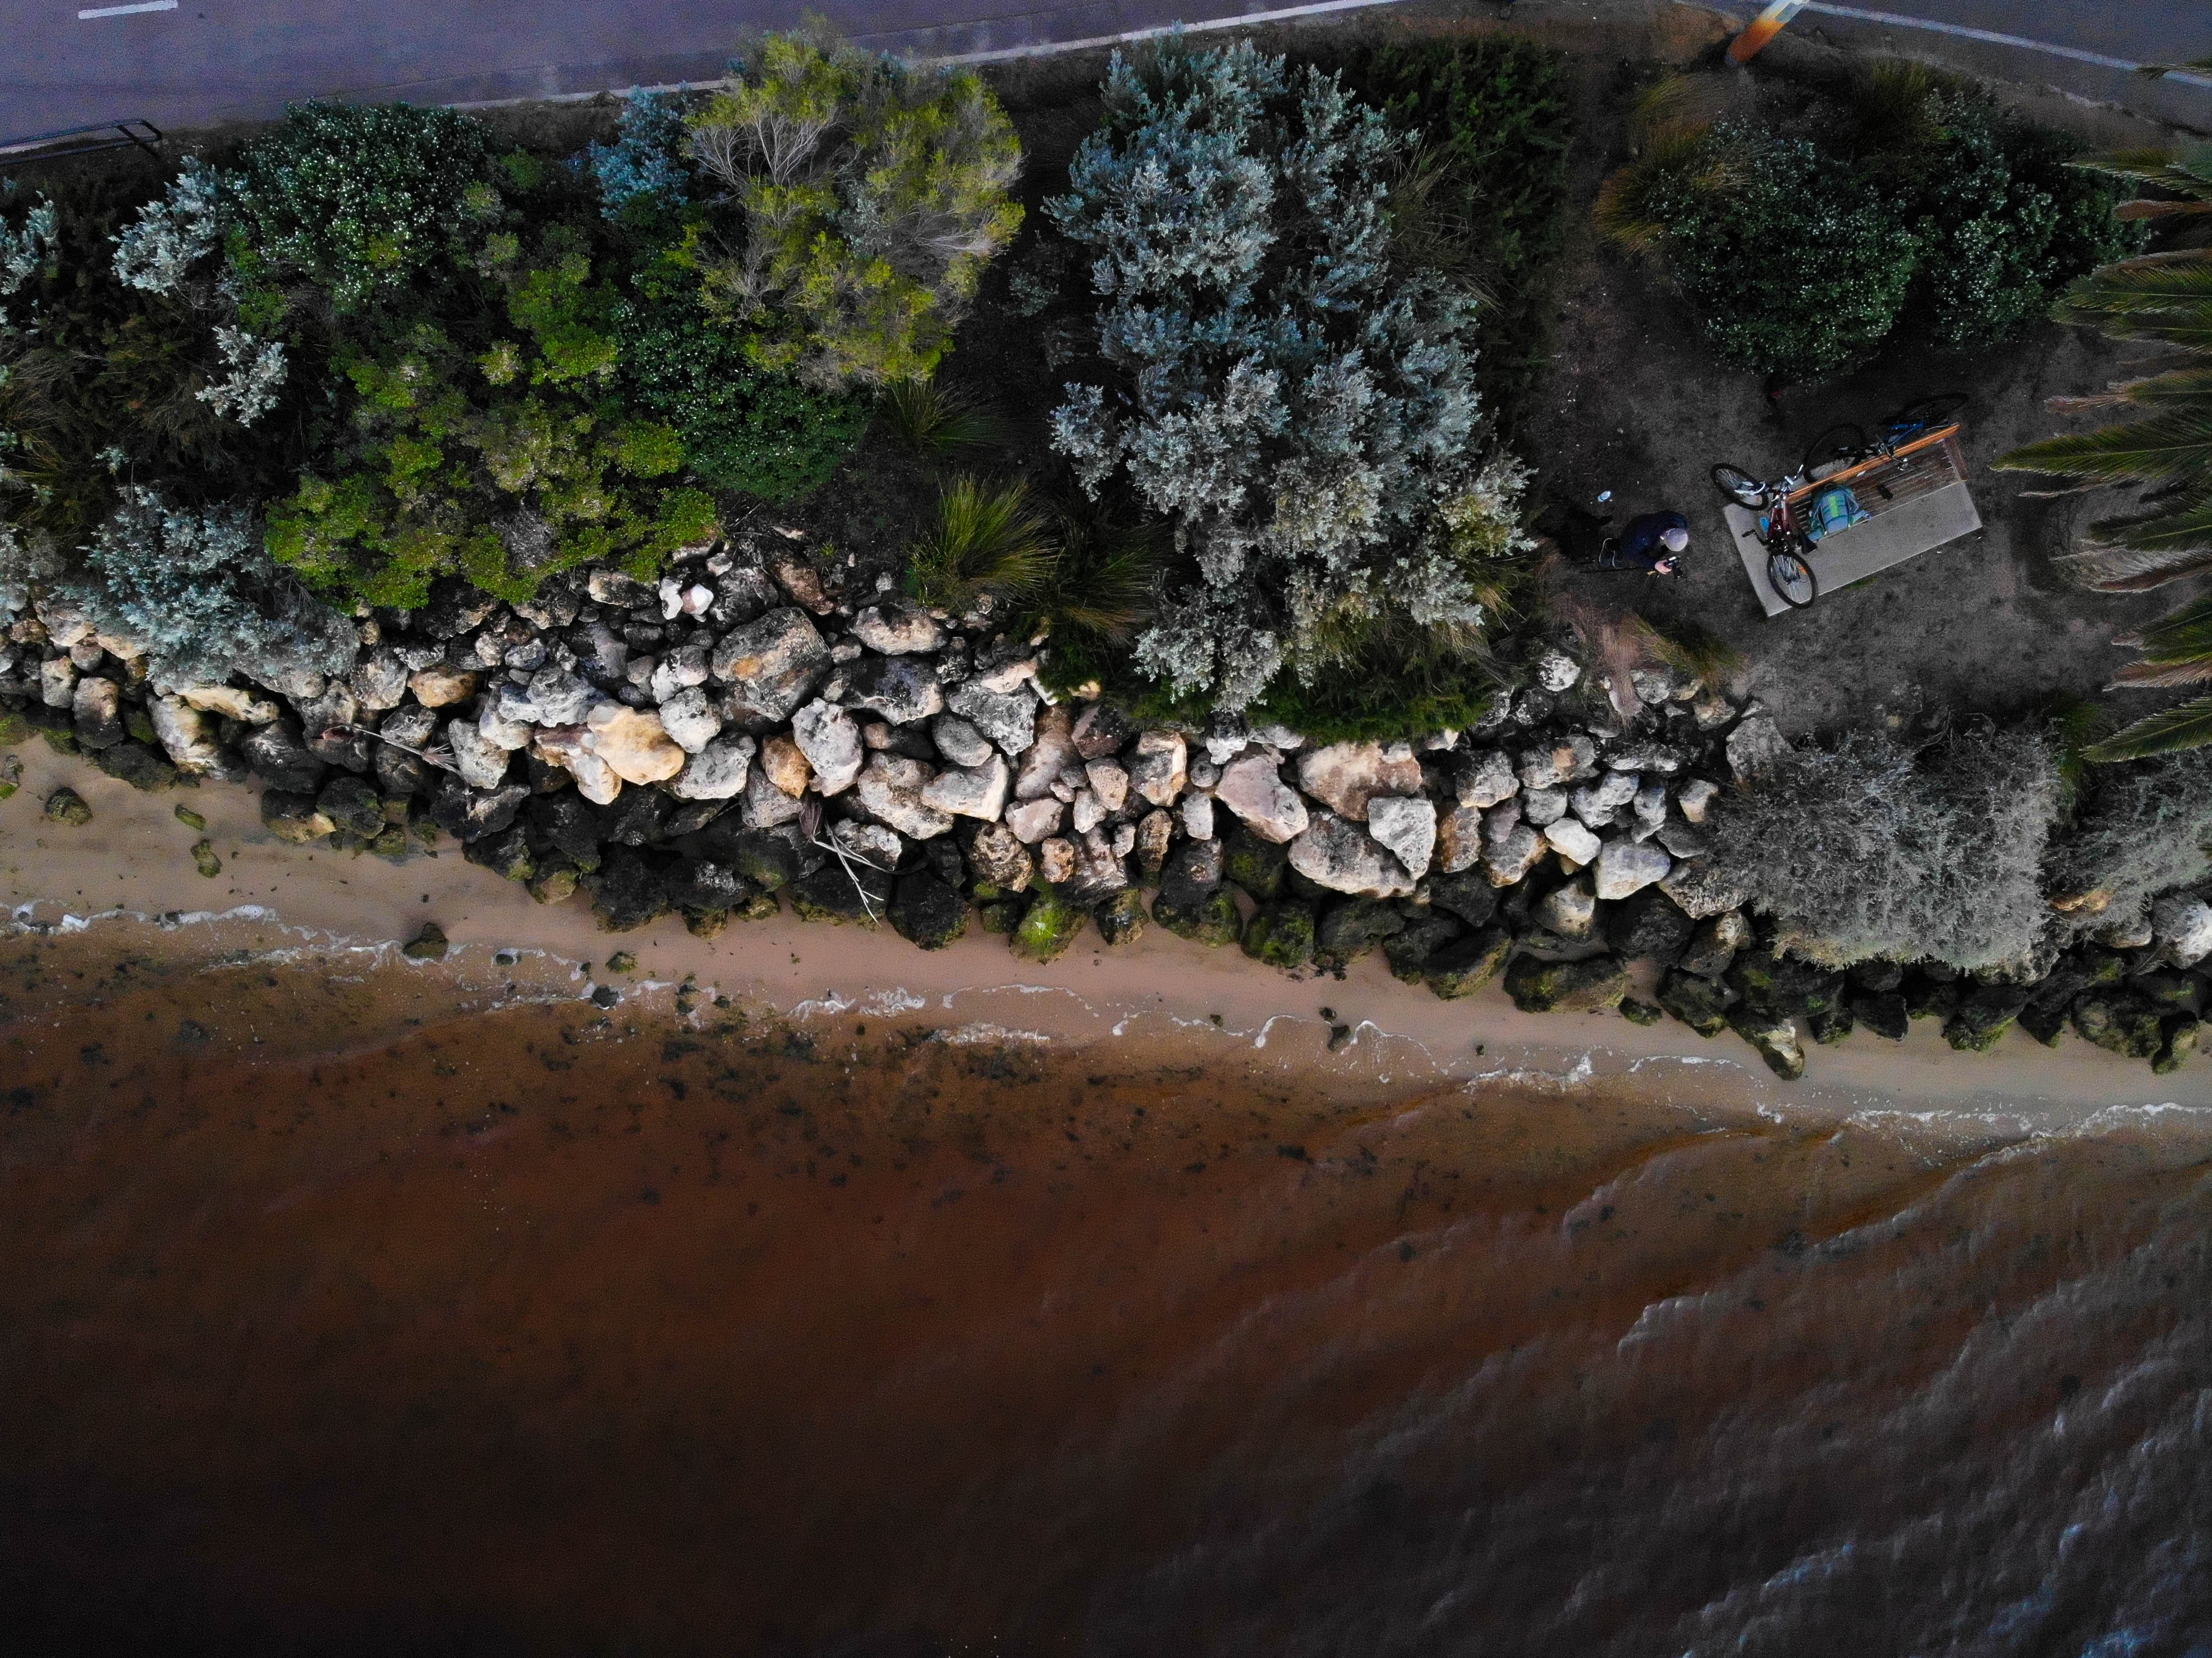
water, reflection, sky, tree, geological phenomenon, landscape, river